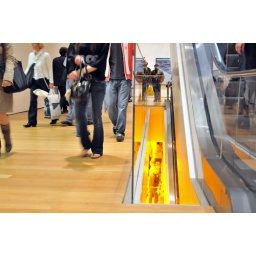
2008-05-16  02 Museum of Modern Art - 17 contrasting to show lower floor flooded in yellow lights